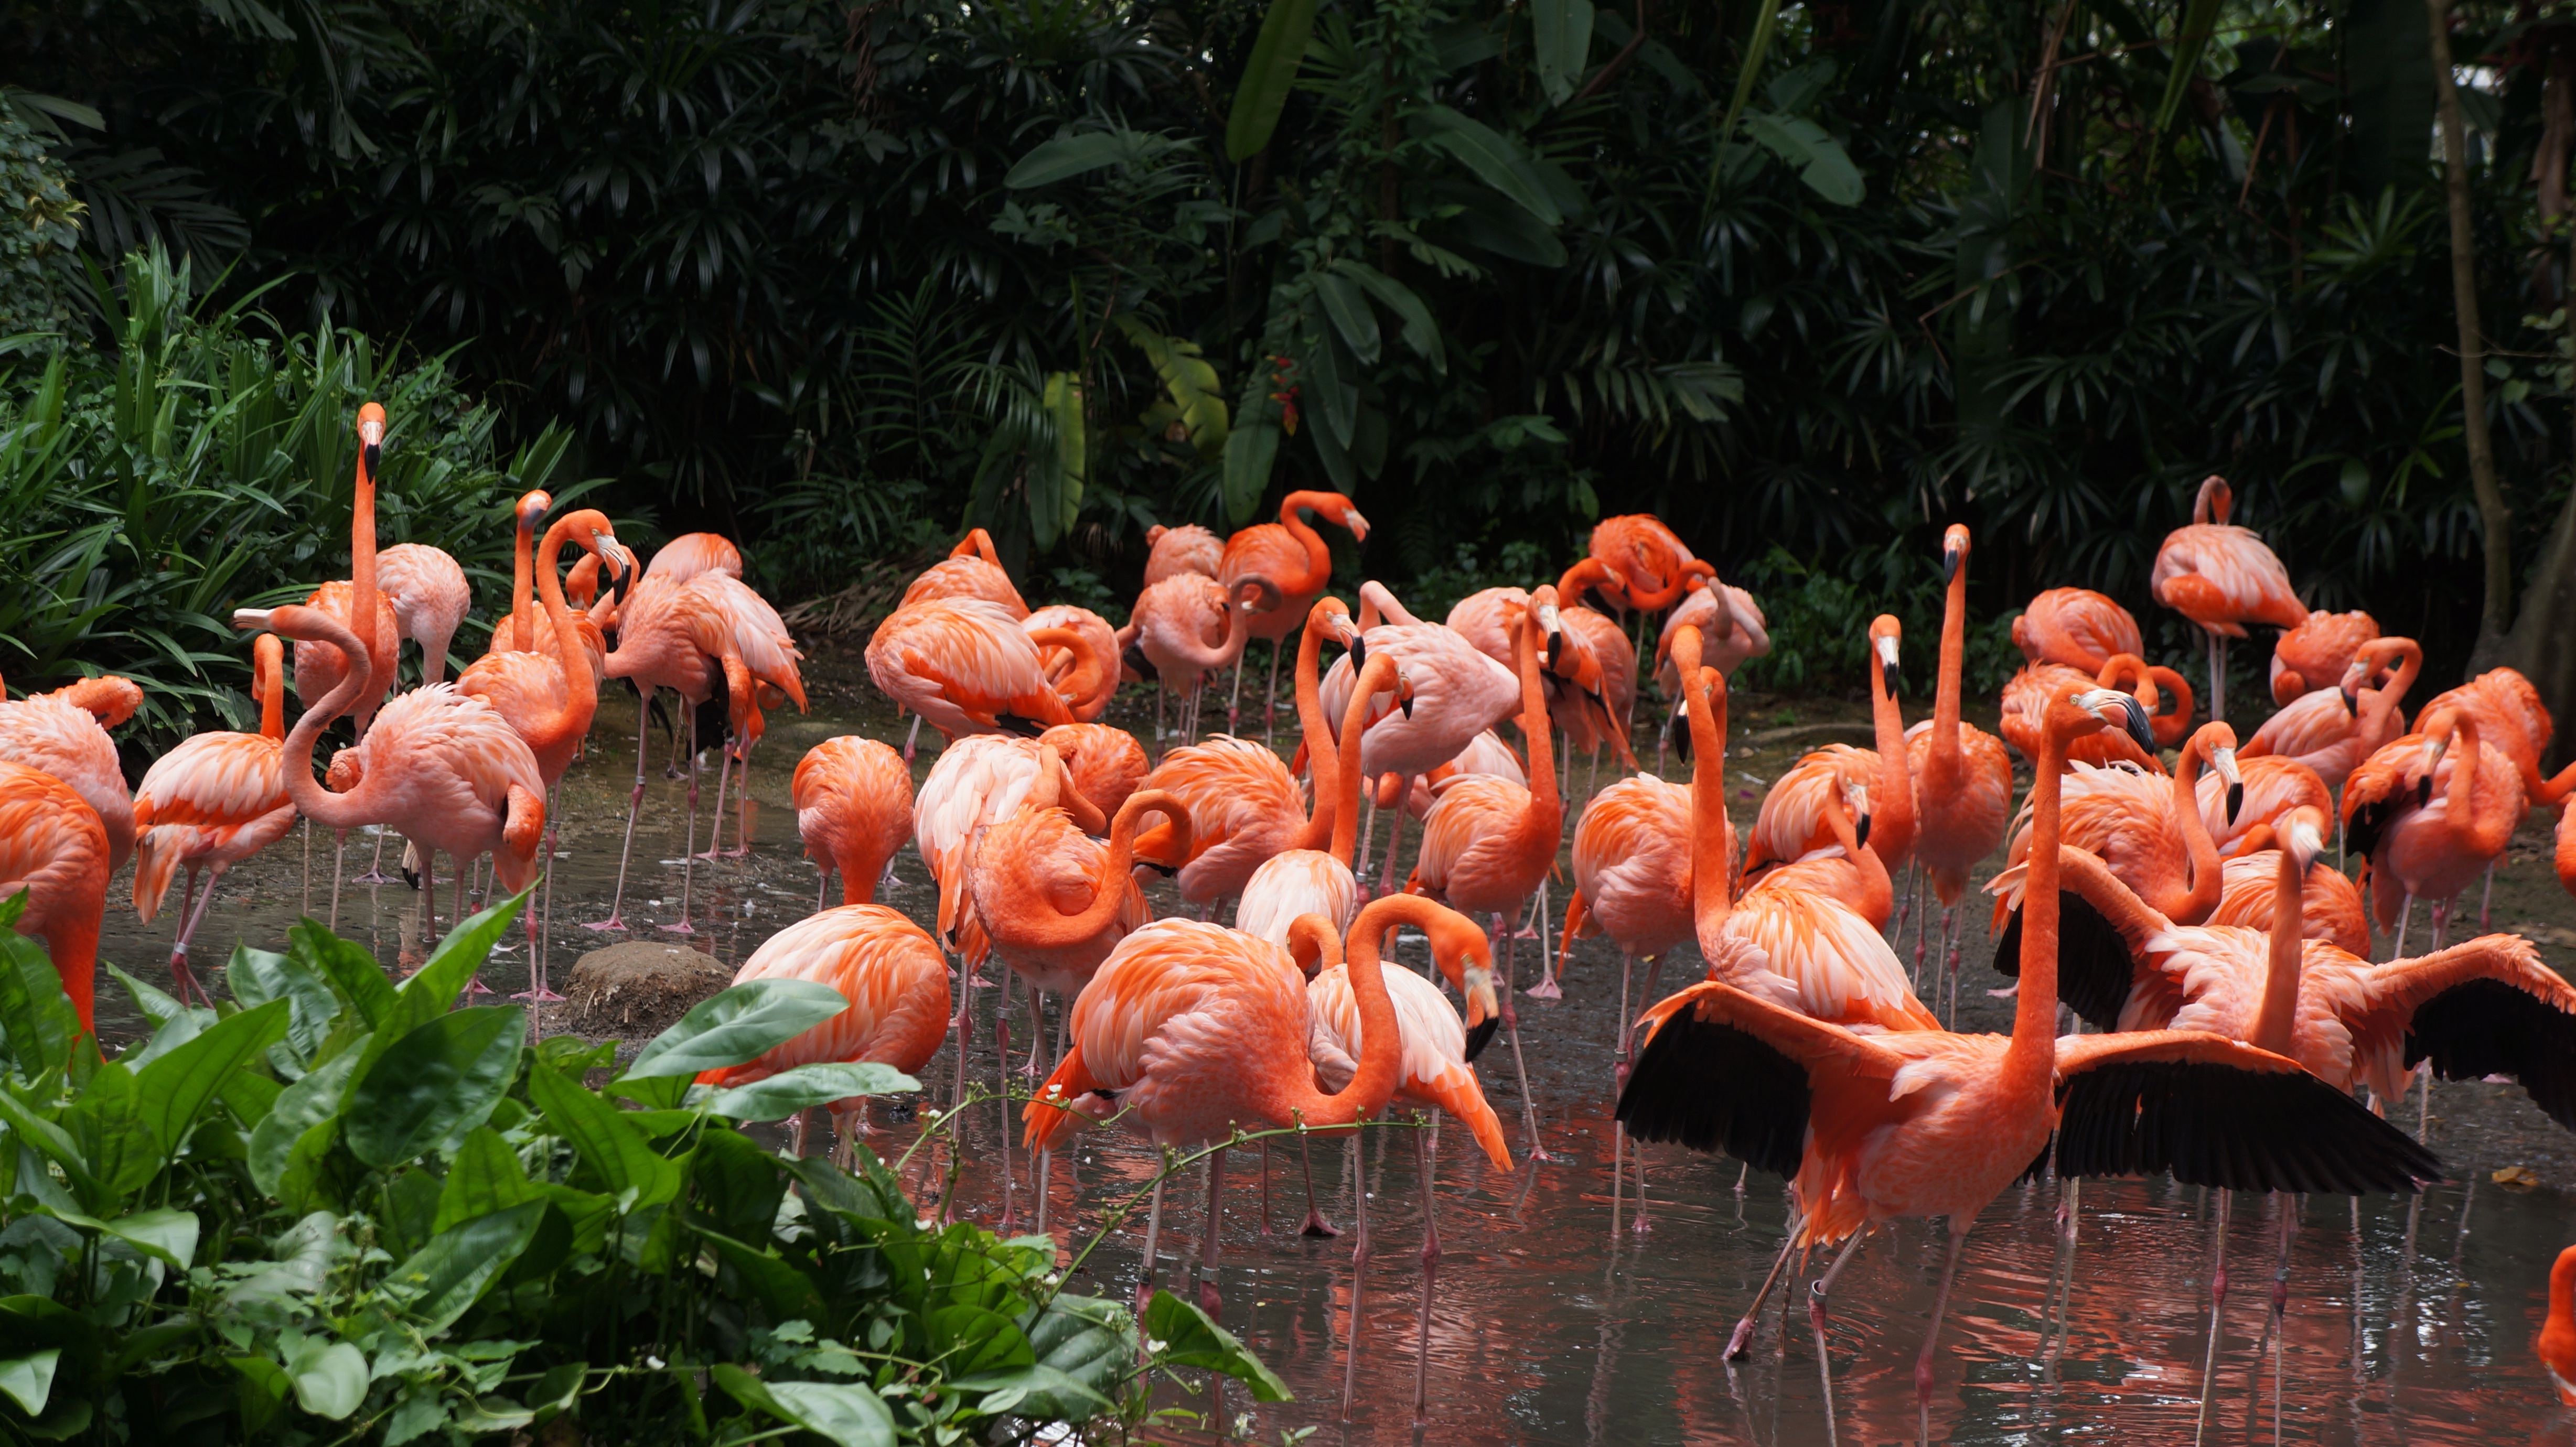
bird, park, pink, birds, flamingo, singapore, water bird